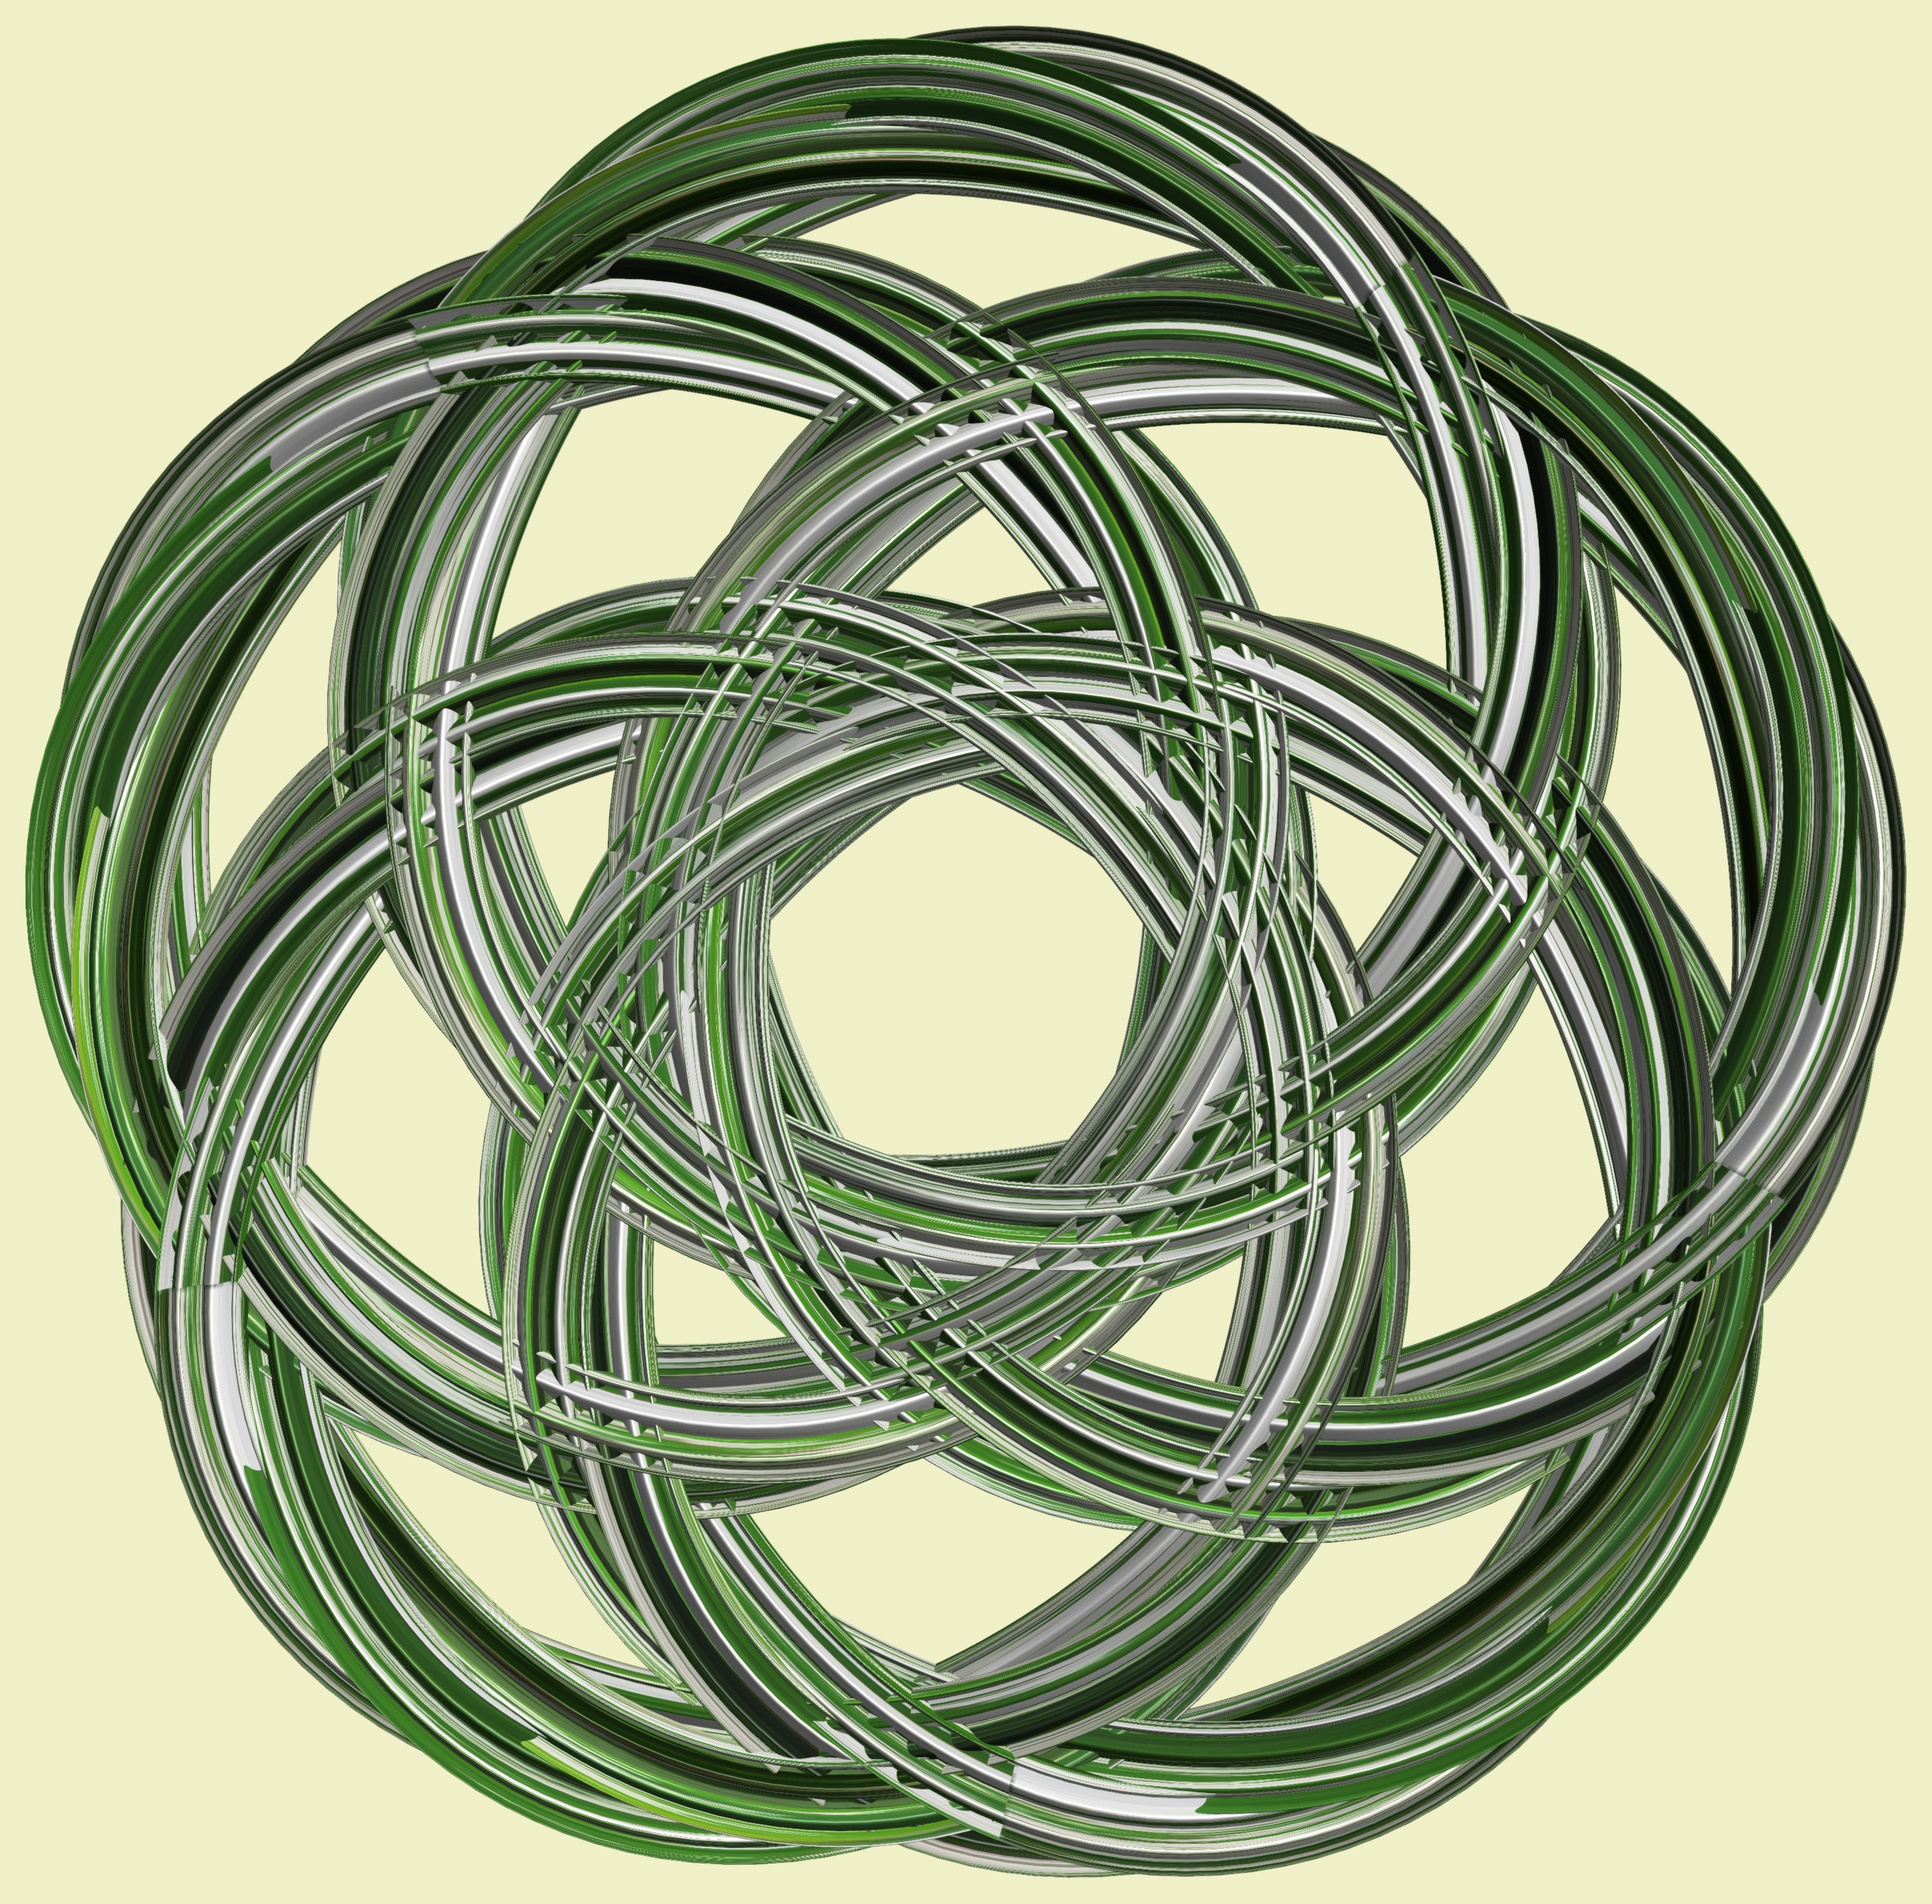
structure, texture, pattern, line, green, circle, font, cool image, design, symmetry, 3d, graphic, knot, torus, mathematica, cg, parametricplot3d, code, program, algorithm, mapping, electronics accessory